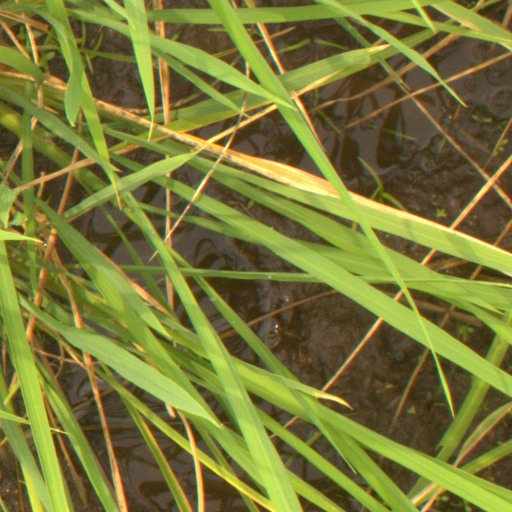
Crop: rice